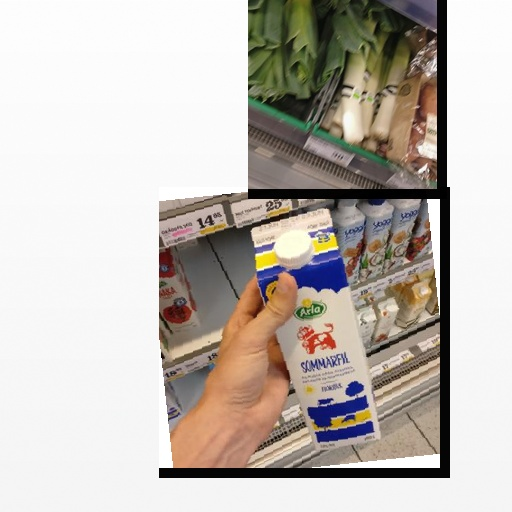
Food items: leek, sour_milk